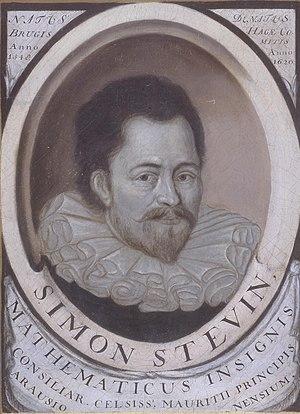
Albert Girard, dit le « Samielois », également appelé Albertus Gerardus Metensis, parfois Albert Gérard, né vraisemblablement le 11 octobre 1595 à Saint-Mihiel et mort à 37 ans, le 8 ou 9 décembre 1632 en Hollande, probablement près de la Haye, est un mathématicien barrois francophone ayant mené toute sa carrière aux Pays-Bas.
Marie Crous est une mathématicienne française du XVIIᵉ siècle.
Jacques Aleaume Aleaulme, Aléaume, ou Alleaume, né en 1562, fils de Pierre Aleaume, né à Orléans, mort à Paris et enterré le 3 octobre 1627 à Charenton, est un mathématicien français, élève de François Viète et de Simon Stevin. Il se rattache à l'école de l'Algèbre nouvelle.